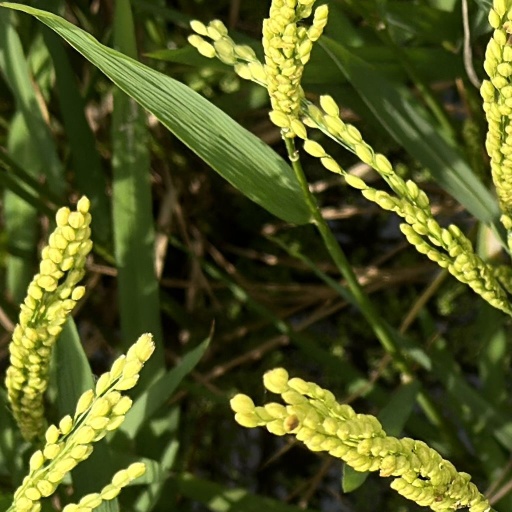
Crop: rice